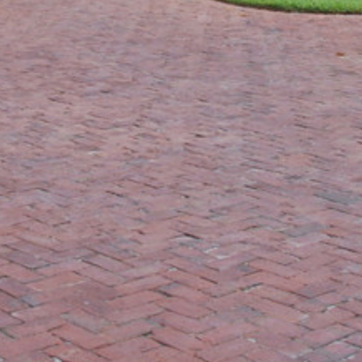
Material: brick